Jesse Ellis

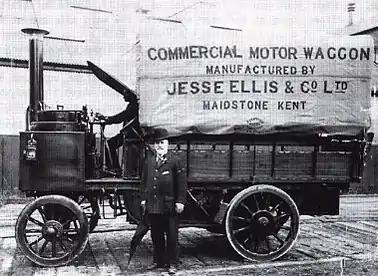
At the Invicta works in 1903

Ellis was born in Cranbrook, Kent, and moved with his parents to Pembury, where he was living at the age of 14. He married Mary Moseley. By 1881 they had six children and three servants and lived in Union Street, Maidstone. More children followed and they moved out to Barming, returning in 1901 to 68 London Road, Maidstone. He died in 1914 in Lambeth aged 70.